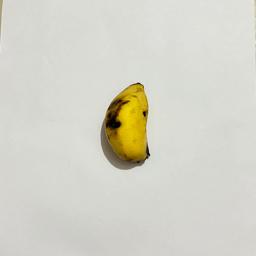
Banana variety: Sabri Kola